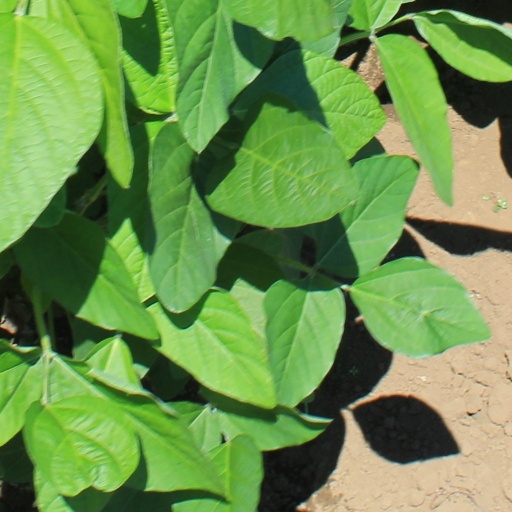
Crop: soybean